Al Gharrafa

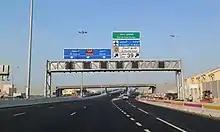
Beginning of Duhail-Al Gharrafa Bridge in Al Gharrafa.

Currently, the underground Al Gharrafa Metro Station is under construction, having been launched during Phase 2A. Once completed, it will be part of Doha Metro's Green Line.